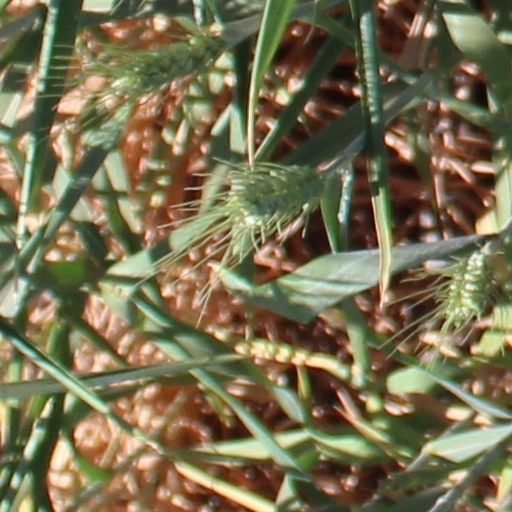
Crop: wheat